Chassillé

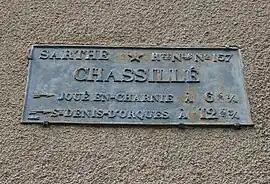
Plaque beside the old National Route 157

Chassillé is a commune in the Sarthe department in the Pays de la Loire region in north-western France.